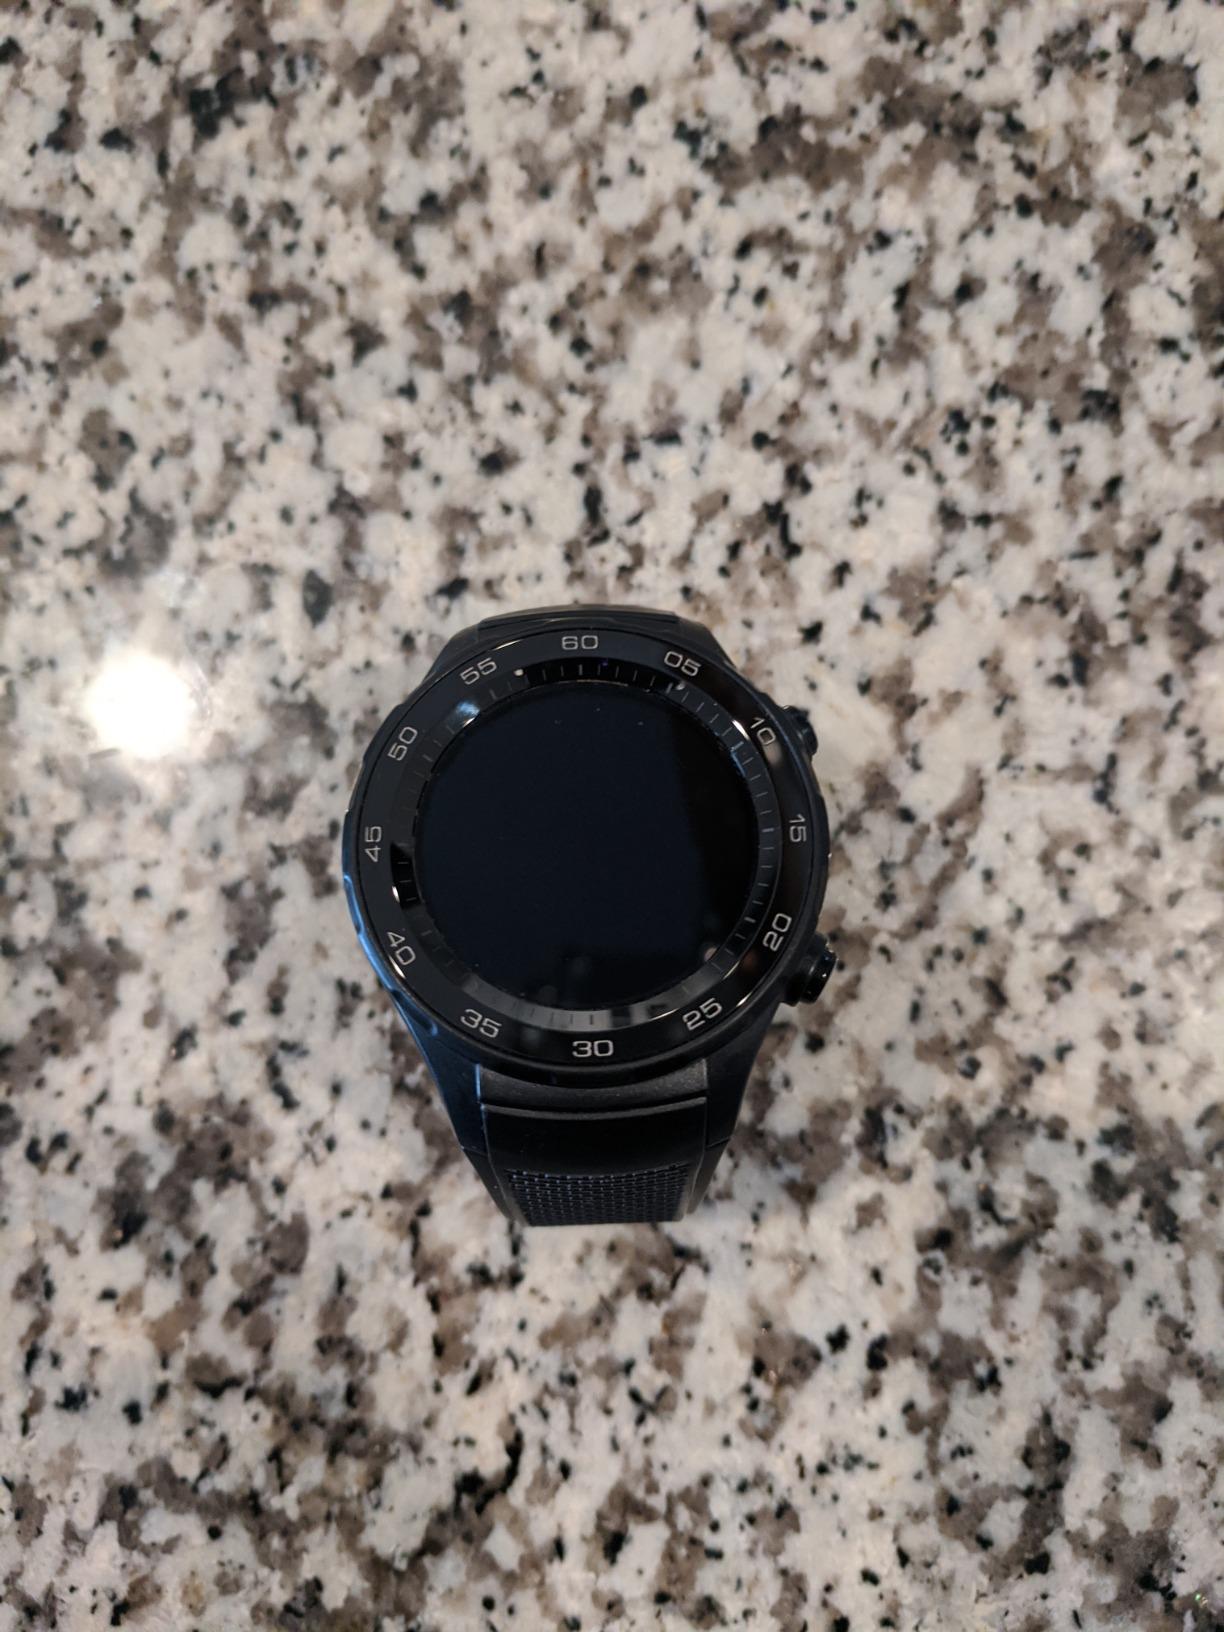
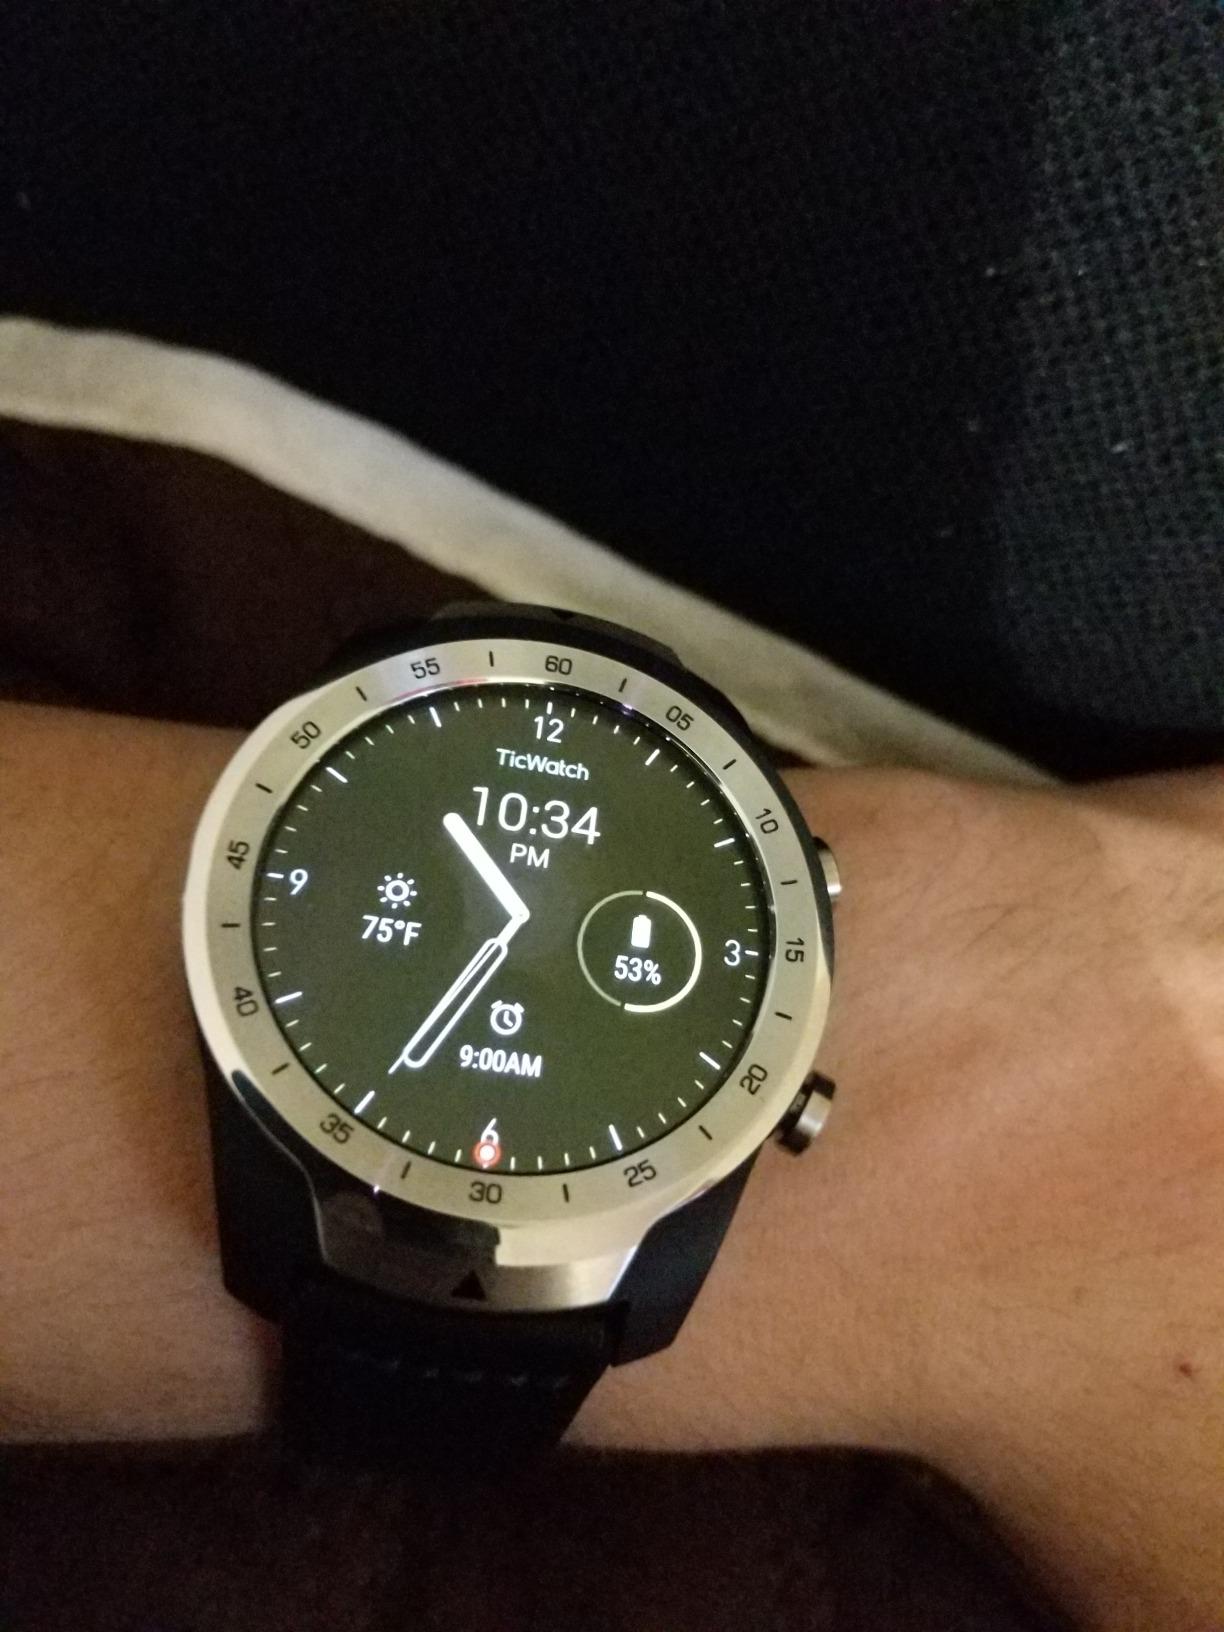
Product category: smartwatch
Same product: no